Islamism in the United Kingdom

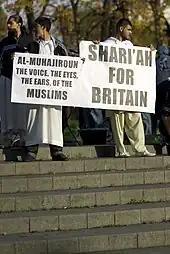
Public demonstration in the United Kingdom for sharia, October 2009

The extent of the phenomenon was illustrated during the "Jyllands-Posten" Muhammad cartoons controversy of 2006, when Al Ghurabaa, successor organisation to the disbanded Al-Muhajiroun, called Muslims to "Kill those who insult the Prophet Muhammad", resulting in extensive protests in London.